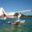
Label: airplane